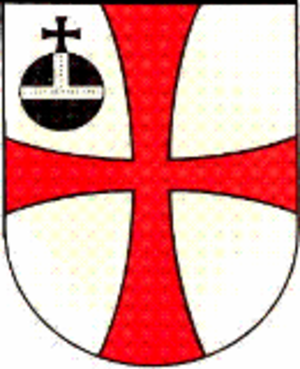
Bottighofen est une commune suisse du canton de Thurgovie, située dans le district de Kreuzlingen.